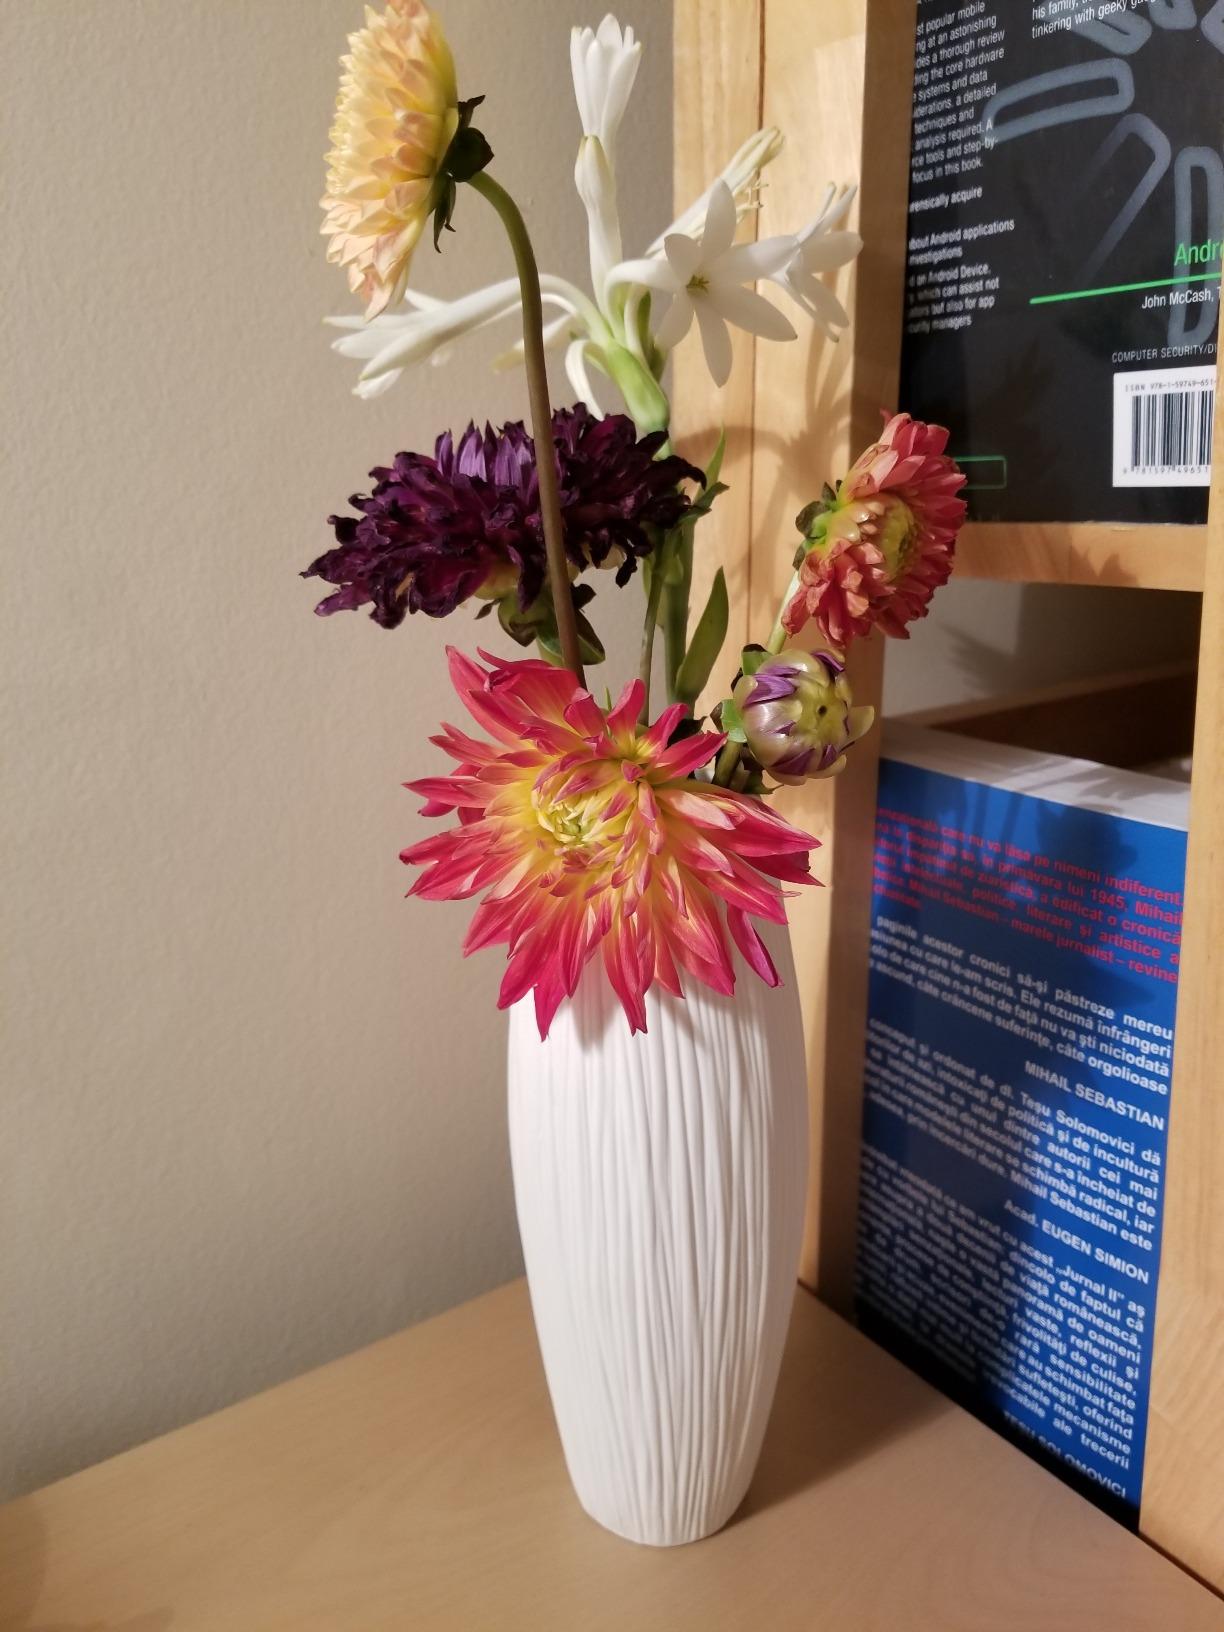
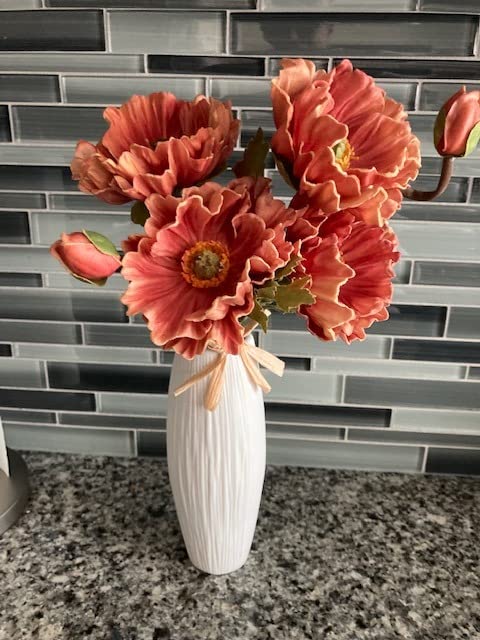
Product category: vase
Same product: yes